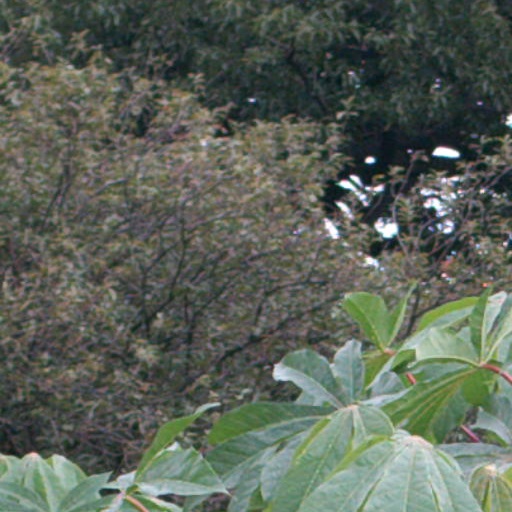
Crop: cassava